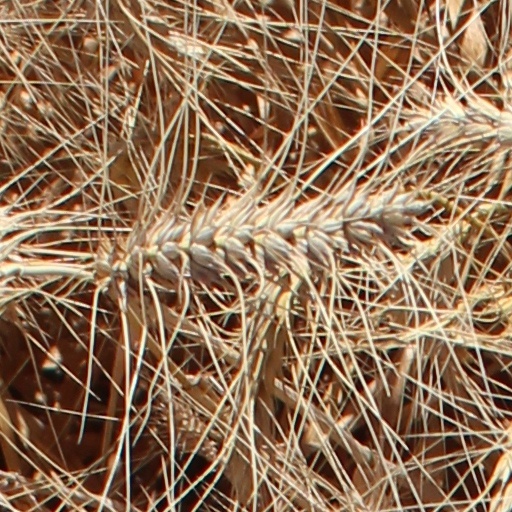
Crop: wheat